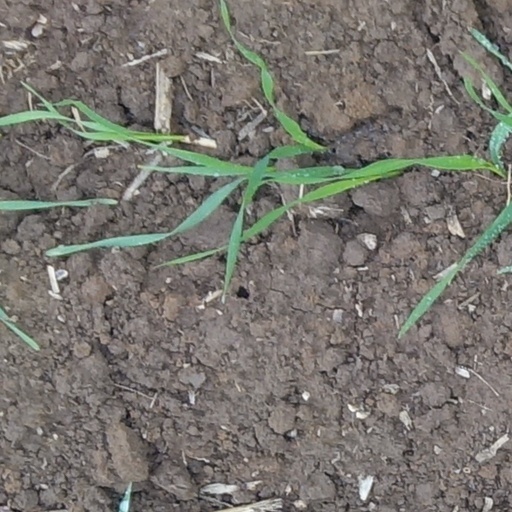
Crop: wheat